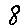
Label: 8